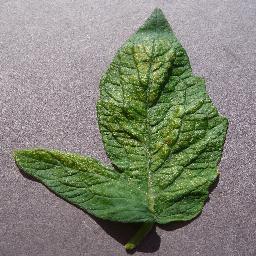
Label: Tomato___Spider_mites Two-spotted_spider_mite